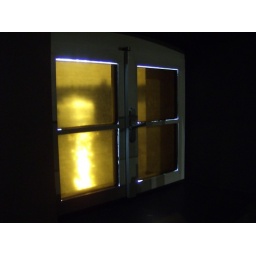
This was the window in the Kafka museum. Outside you can see the river and the Charles Bridge.